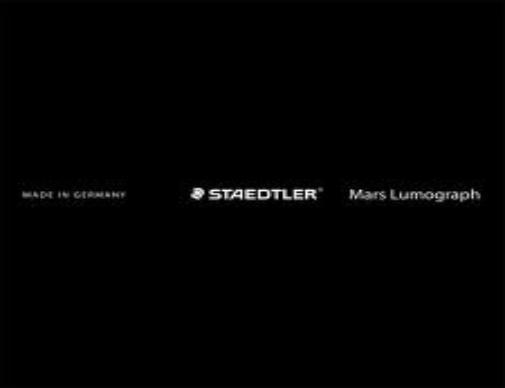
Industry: Necessities